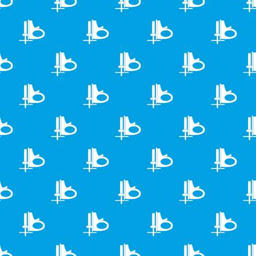
cordless reciprocating saw pattern repeat seamless in blue color for any design .